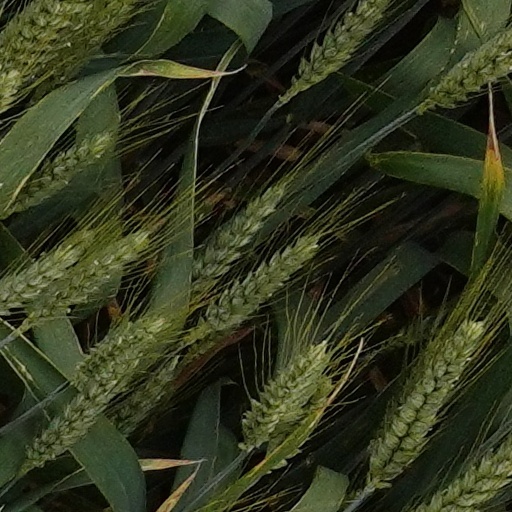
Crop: wheat